Daniel Manning

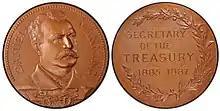
1898 U.S. Mint commemorative medal depicting Daniel Manning

A Democrat, for many years Manning was recognized as the leader of the party in Albany. He was a delegate to all the state Democratic conventions from 1874 to 1884. He served as a member of the state Democratic committee from 1874 to 1885, and secretary from 1879 to 1881. From 1881 to 1885, Manning was chair of the New York Democratic Party. He was a delegate to the Democratic National Conventions of 1876, 1880, and 1884. He was chair of the 1880 convention, and head of New York state's 1884 delegation. Manning was a friend and political ally of Samuel J. Tilden, and worked with him to oppose the political corruption of Tammany Hall and the Tweed Ring.